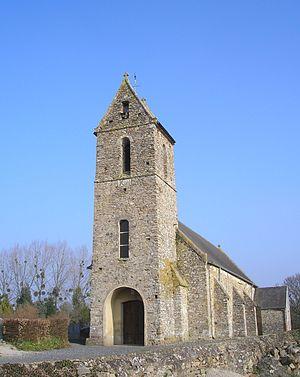
Le Mesnil-Eury (Normandie, France). L'église Saint-Pierre.